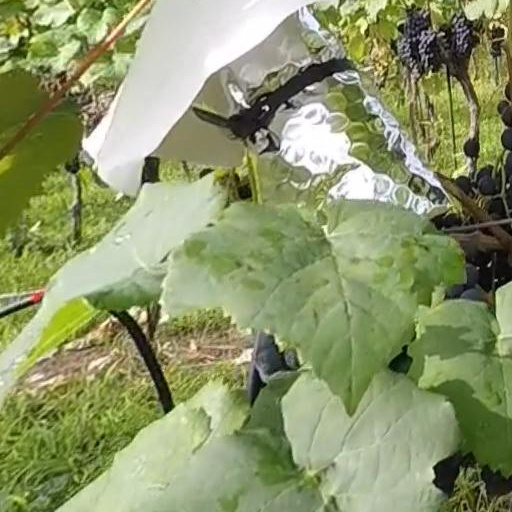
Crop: grape